Vascular access

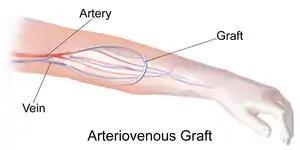
An arteriovenous graft.

AV (arteriovenous) grafts are much like fistulas in most respects, except that an artificial vessel is used to join the artery and vein. The graft usually is made of a synthetic material, often PTFE, but sometimes chemically treated, sterilized veins from animals are used. Grafts are inserted when the patient's native vasculature does not permit a fistula. They mature faster than fistulas, and may be ready for use several weeks after formation (some newer grafts may be used even sooner). However, AV grafts are at high risk to develop narrowing, especially in the vein just downstream from where the graft has been sewn to the vein. Narrowing often leads to thrombosis (clotting). As foreign material, they are at greater risk for becoming infected. More options for sites to place a graft are available, because the graft can be made quite long. Thus a graft can be placed in the thigh or even the neck (the 'necklace graft').